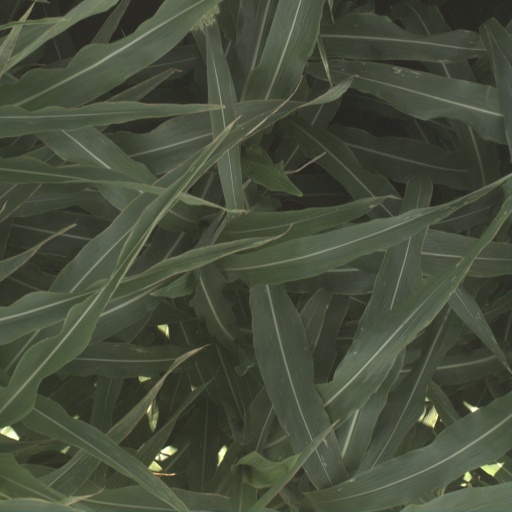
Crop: sorghum